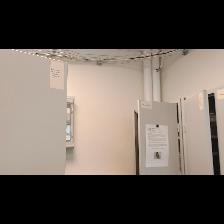
Label: NonHuman